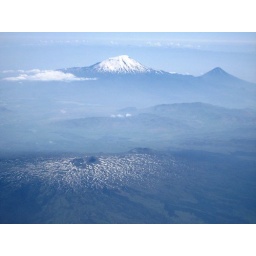
En route from Tehran. Volcano in foreground a clear hazard to Ark-sized shipping at low flood water levels...